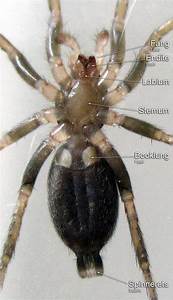
Label: ragno